Bradley University

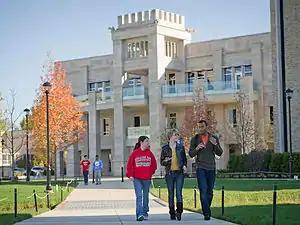
Hayden-Clark Alumni Center

Bradley University is a member of the Missouri Valley Conference. Conference-approved sports at Bradley for men are baseball, basketball, cross-country running, golf, indoor and outdoor track, and soccer. Women's sports consist of basketball, cross-country running, golf, indoor and outdoor track, softball, tennis, and volleyball. As of the spring semester of 2024, Bradley University's Esports teams also joined the conference to compete in "Overwatch 2" and "Rocket League".